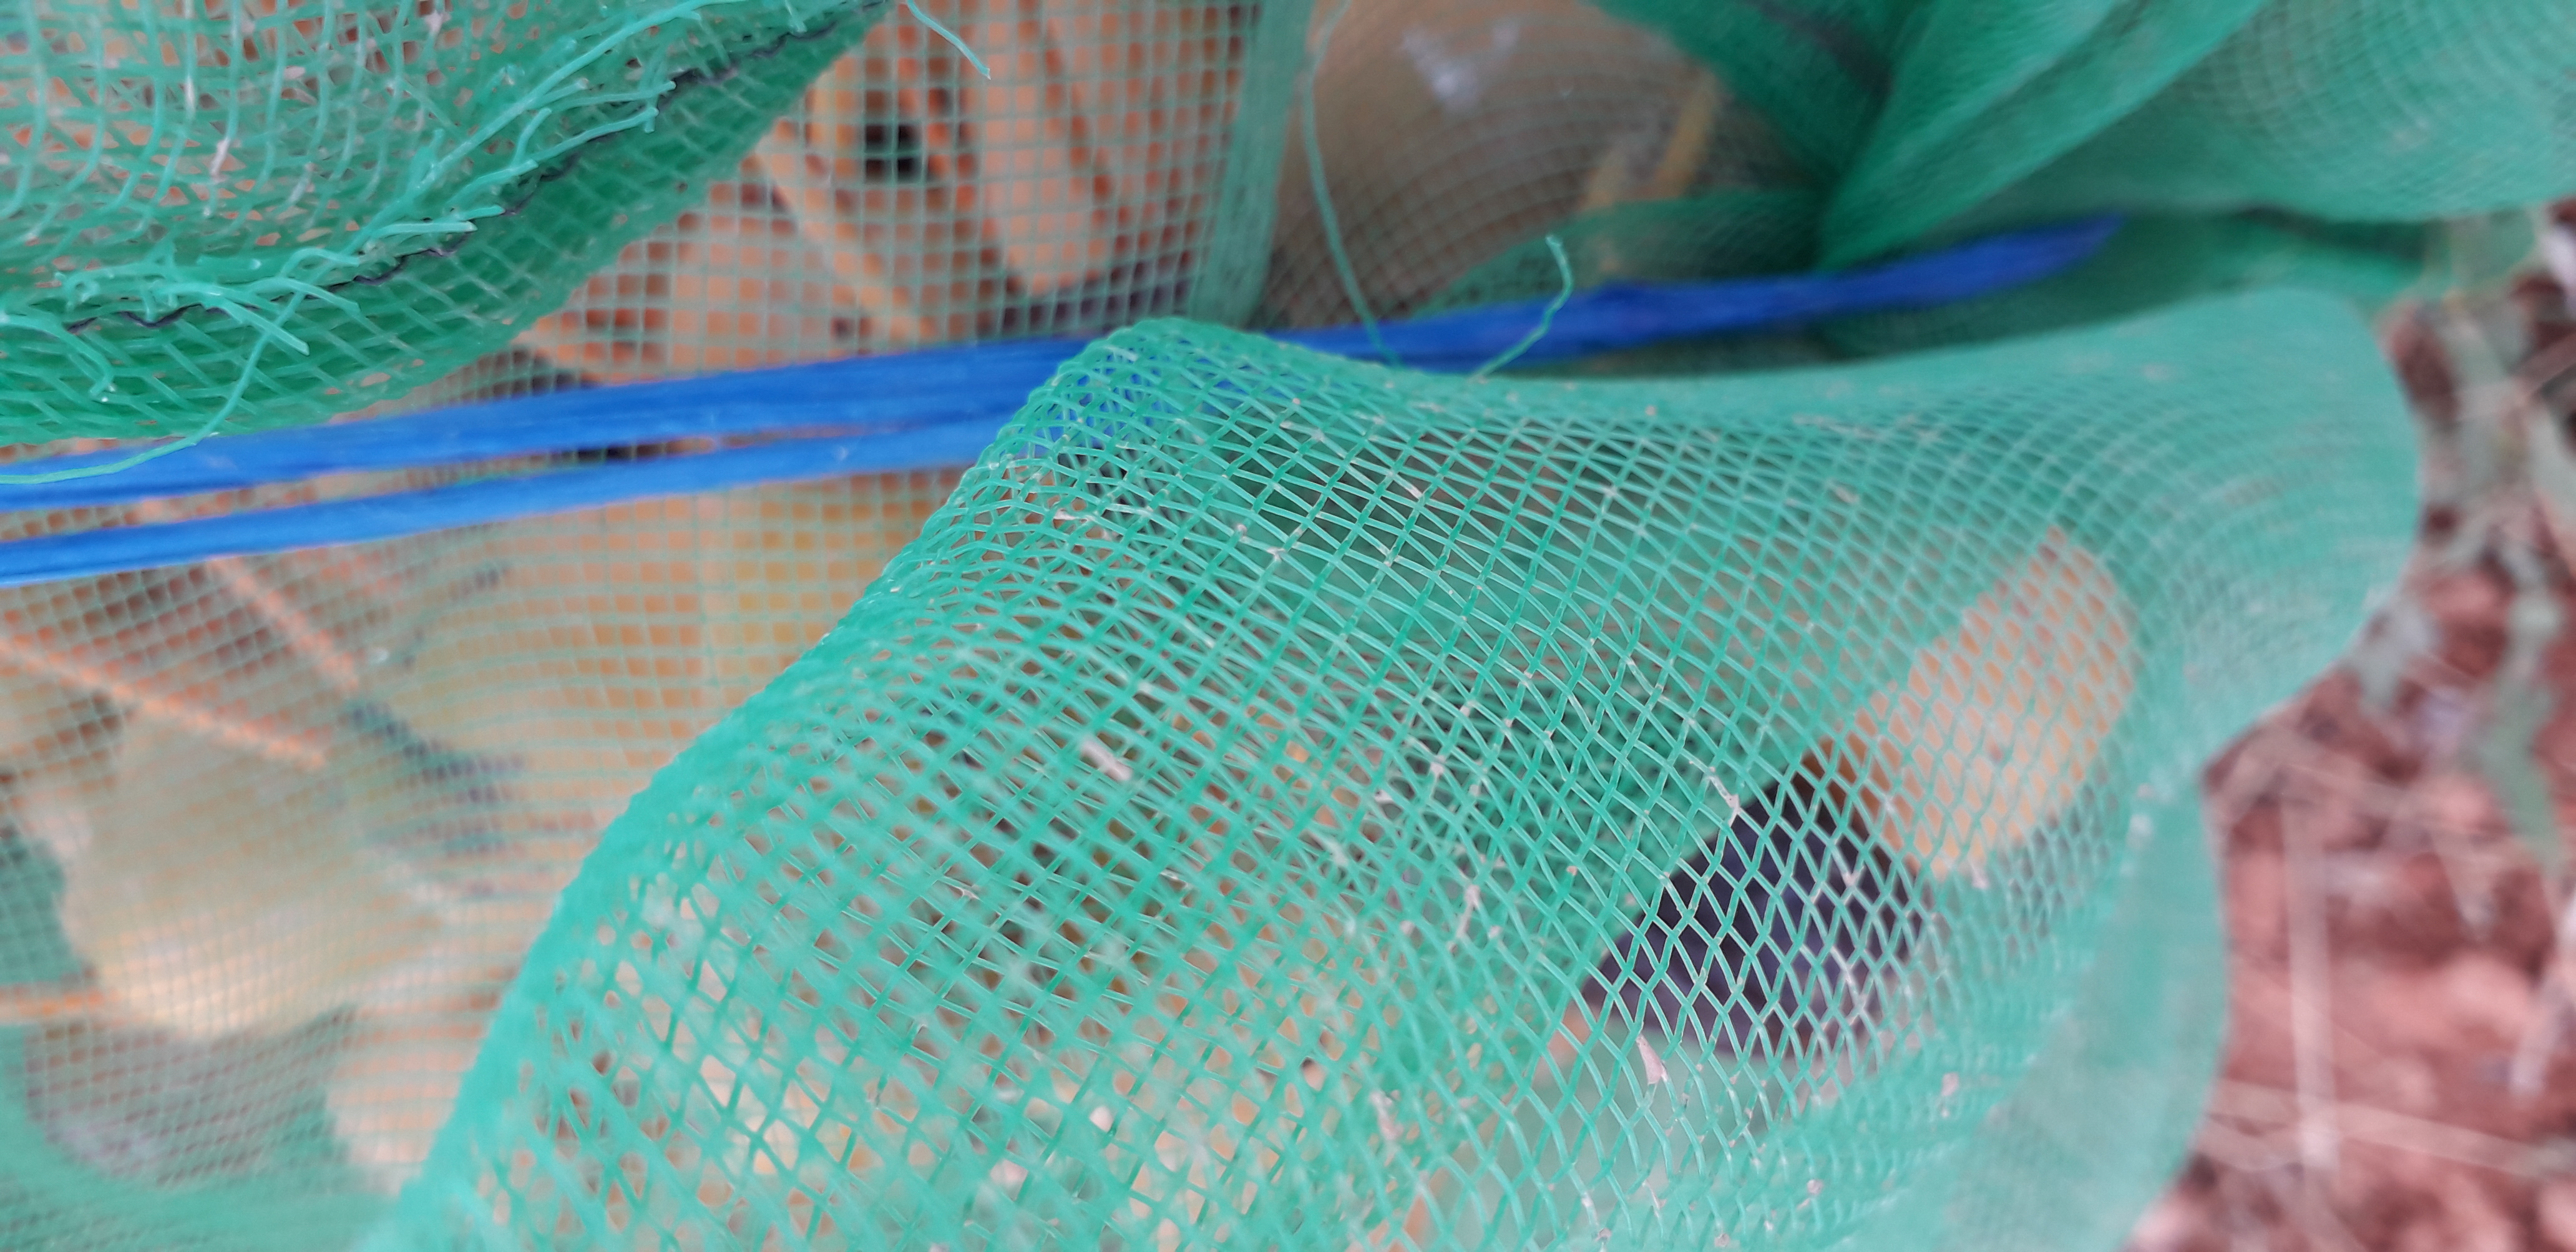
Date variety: Boufagous